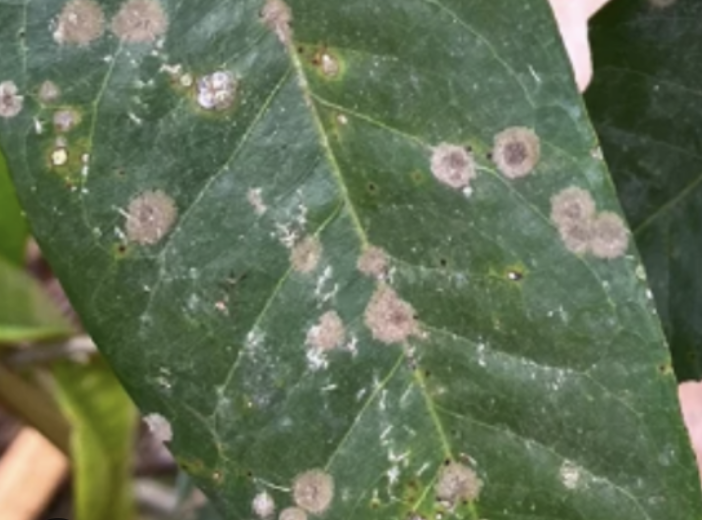
Label: pink_disease